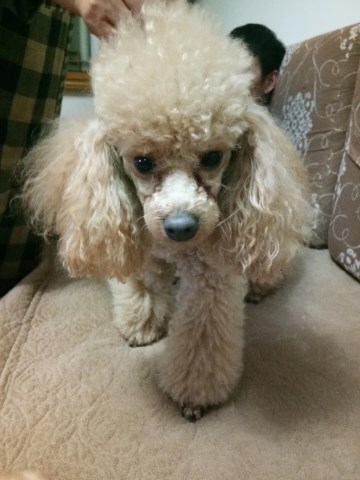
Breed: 7449-n000128-teddy